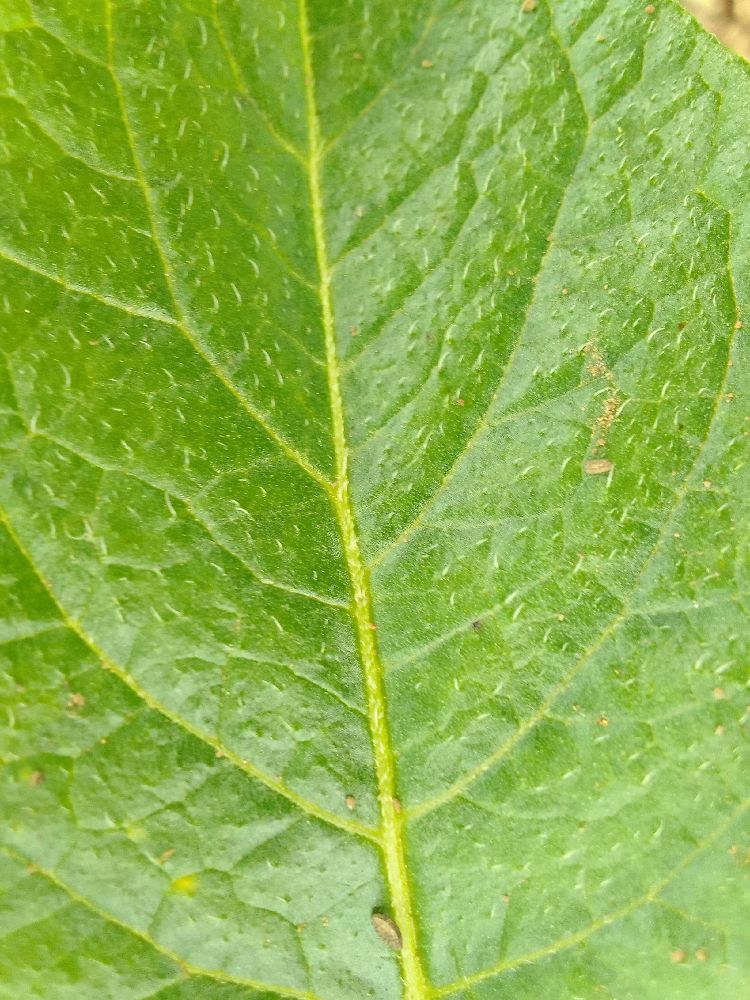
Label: Healthy